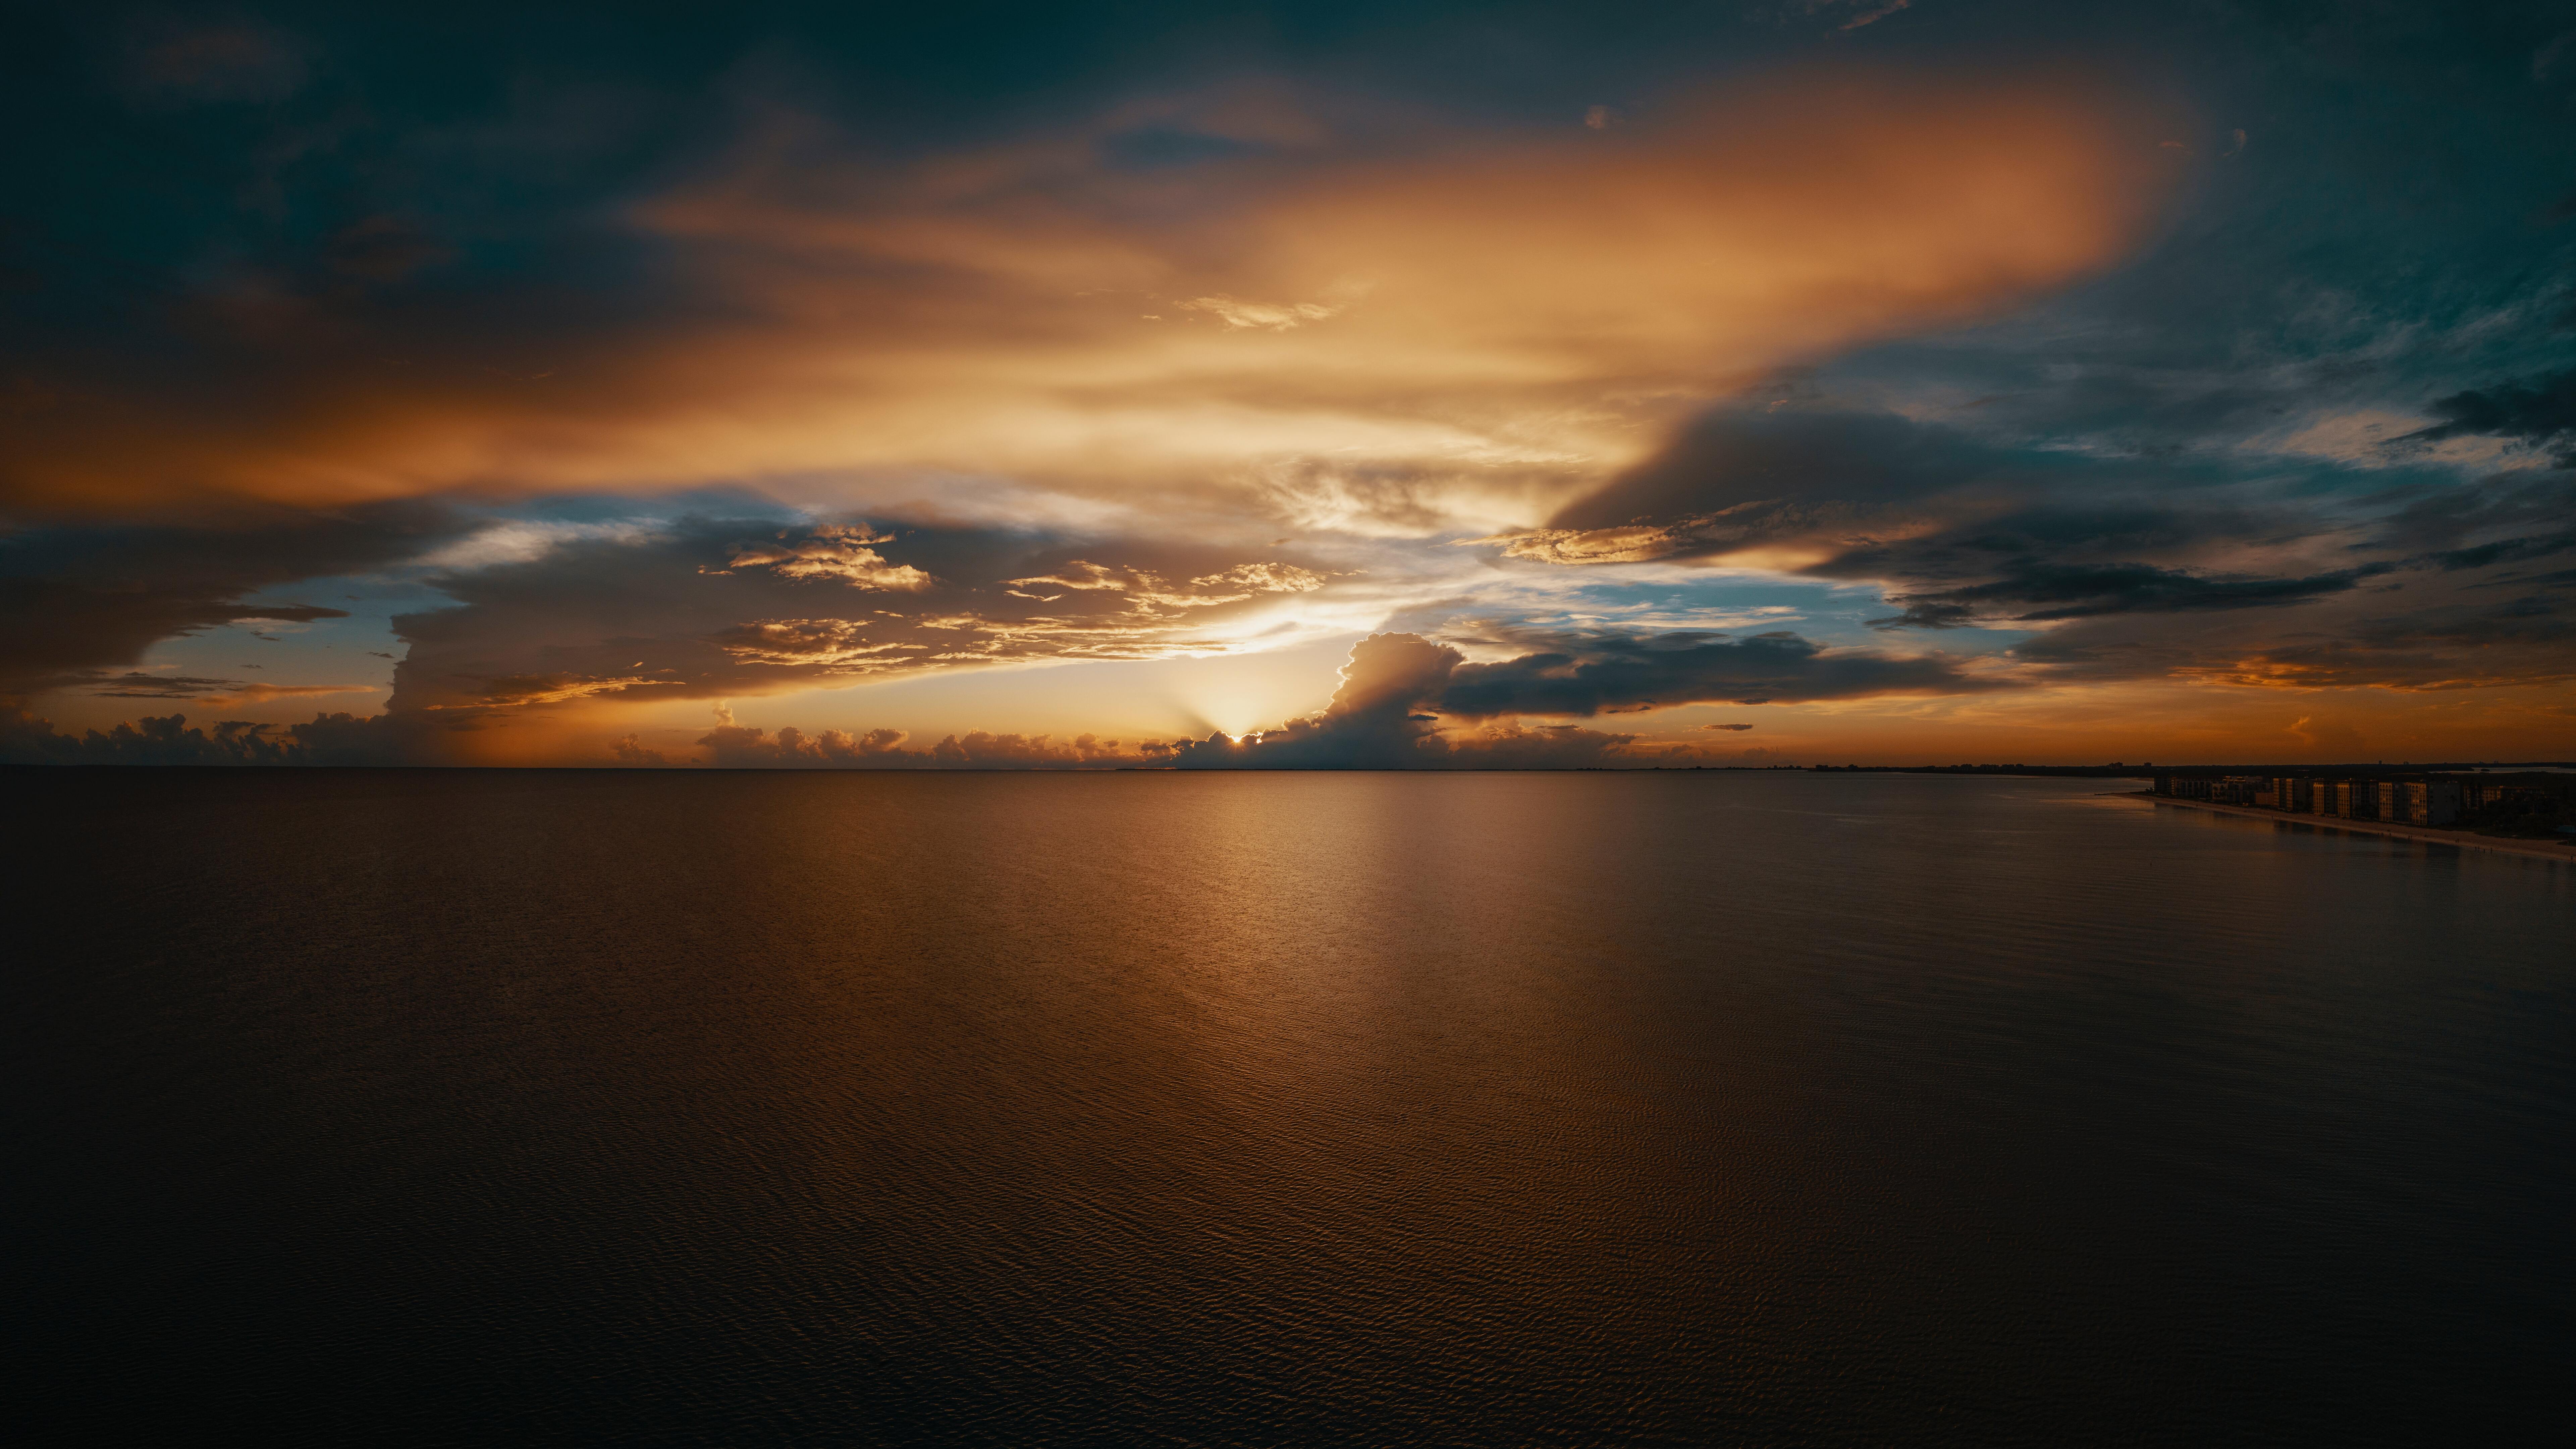
horizonte, sky, horizon, nature, cloud, water, sunset, afterglow, sunrise, sea, dusk, evening, morning, calm, atmosphere, sound, reflection, dawn, sunlight, water resources, ocean, cumulus, lake, shore, landscape, coast, loch, photography, reservoir, sun, river, stock photography, meteorological phenomenon, darkness, vacation, night, inlet, bay